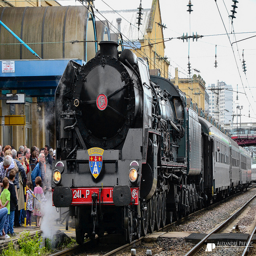
Many people standing next to a large long black train.
Large black old train passing in front of people.
a photo of a large crowd of people next to a train
A steam locomotive train pulling up to a station platform with people waiting.
A train at a train station with people waiting at the platform.